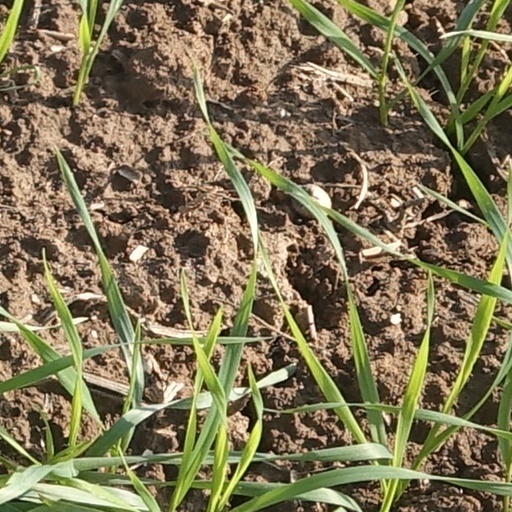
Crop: wheat